San Tommaso in Parione

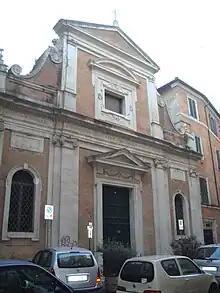
Facade

San Tommaso in Parione is one of the two national churches of Eritrea in Rome. It is dedicated to St Thomas the Apostle. The church is normally open to the public every Sunday .